Peter Puget

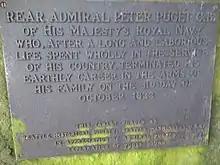
Detail of bronze plaque donated by the Seattle Historical Society.

Hannah Puget never remarried, died on 14 September 1849, and is buried next to Peter, in the churchyard of Woolley, near Bath. The original sarcophagus is heavily weatherworn, and has been supplemented by a bronze plaque donated by the Seattle Historical Society.